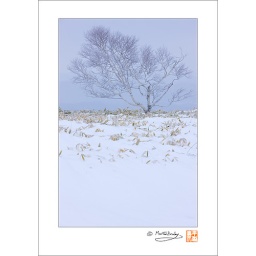
A birch tree on top of a snow covered mountain in severe cold conditions.